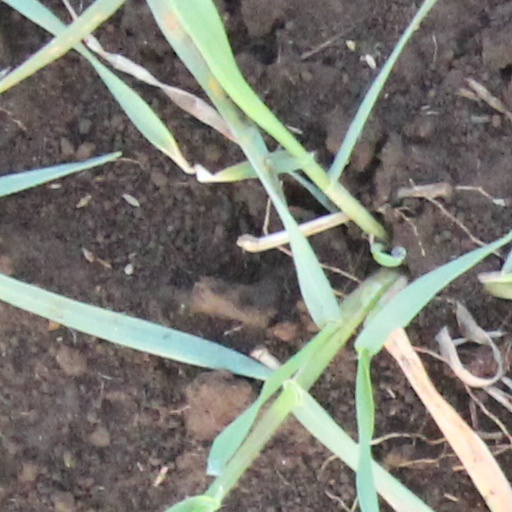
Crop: wheat